SHI Stadium

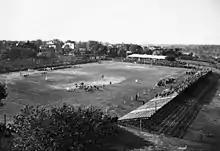
Neilson Field (pictured c. 1915) was the Rutgers stadium from 1891 to 1938

The first intercollegiate football game, in which Rutgers College beat Princeton (then the "College of New Jersey") 6–4 on November 6, 1869, was played at "College Field", which is now the location of the College Avenue Gymnasium and its parking lot. From 1891 to 1938, the Rutgers football team played at "Neilson Field" on the College Avenue Campus in New Brunswick.